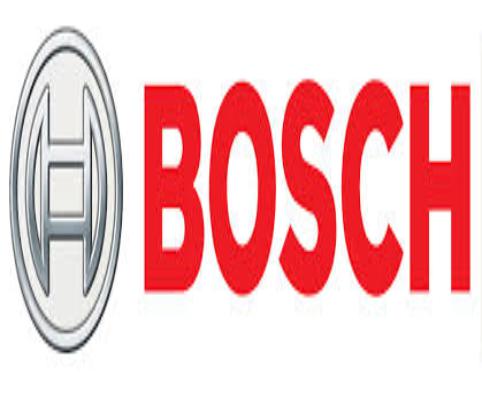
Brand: BOSCH
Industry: Others